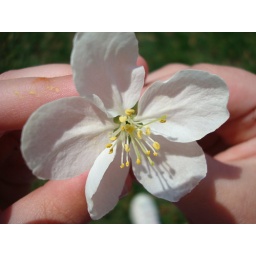
The girls and I have been exploring what's around the house and the neighborhood since this is our first Spring here.